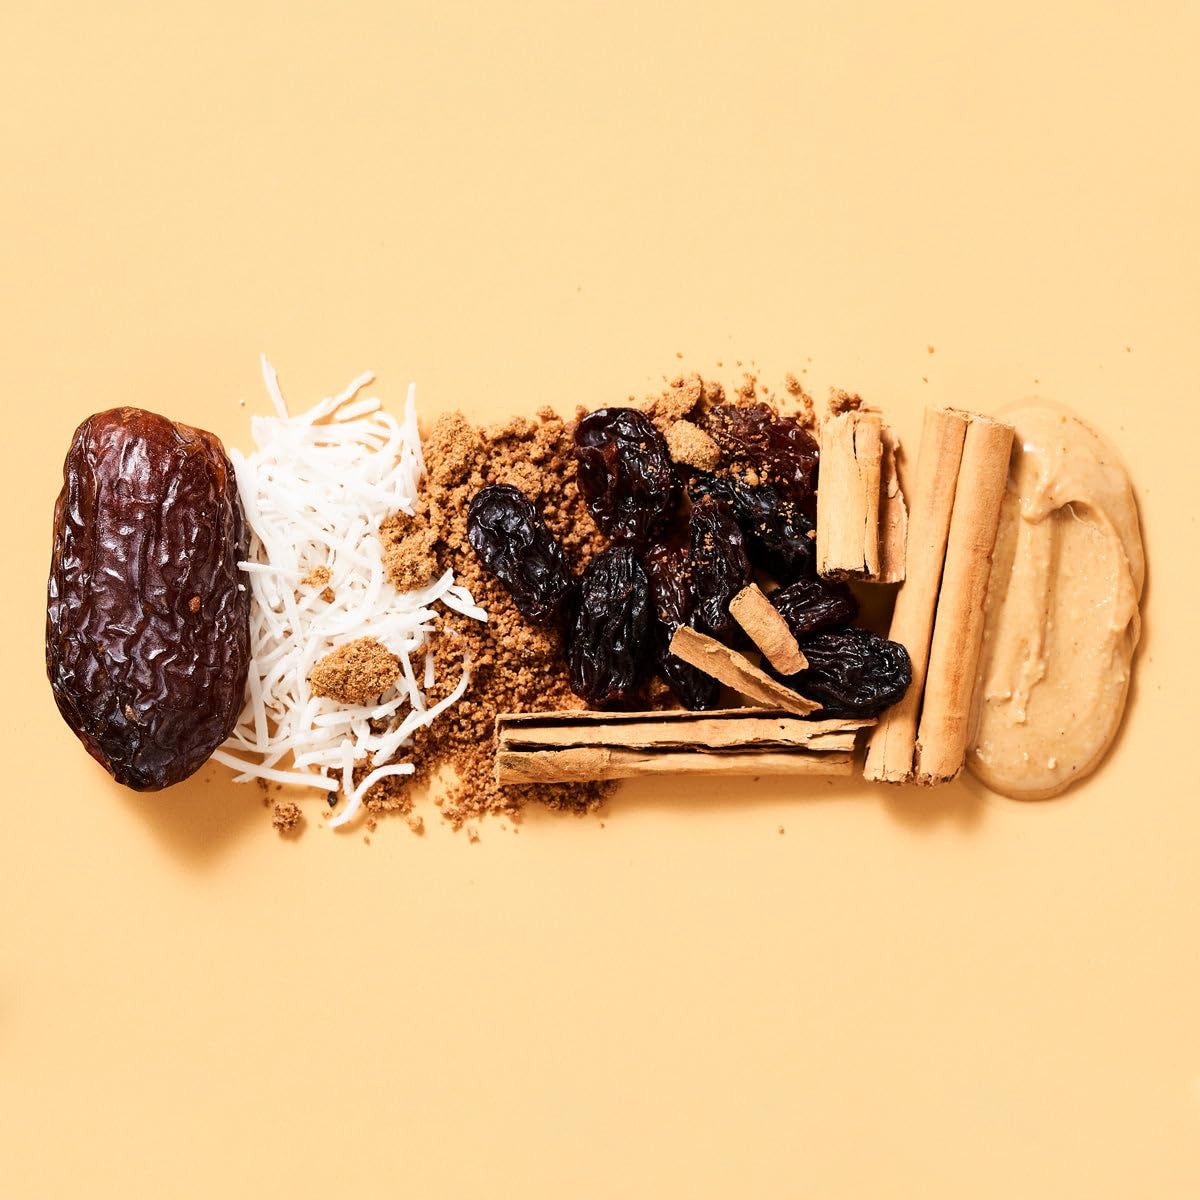
Item Name: Generic Blue Dinosau.r Snack Bar Cinnamon Scroll 1.6oz Pack of 12
Bullet Point 1: Portable: Convenient for on-the-go snacking.
Bullet Point 2: Flavor Variety: Wide range to suit different tastes.
Bullet Point 3: Versatile: Ideal for various snacking occasions.
Bullet Point 4: Trusted Brand: From a reputable company known for quality snacks.
Product Description: Embrace the warmth of home-baked goodness with Cinnamon Scroll Blue Dinosaur Bar Snack. This comforting treat is perfect for enjoying with a cup of coffee or tea. Whether you're starting your day or winding down, these bars are sure to satisfy your cravings.
Value: 19.2
Unit: Ounce

Price: 53.52